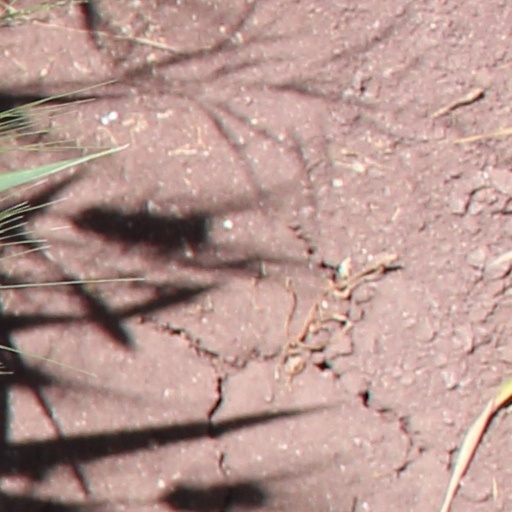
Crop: wheat